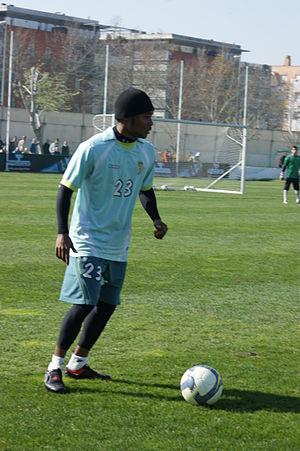
Nélson Augusto Tomar Marcos, communément appelé Nélson, est un footballeur international portugais né le 10 juin 1983 à Sal, Cap-Vert.